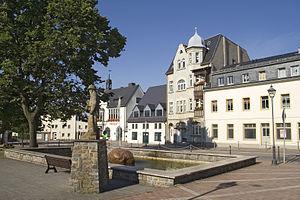
Brand-Erbisdorf est une ville de Saxe, située dans l'arrondissement de Saxe centrale, dans le district de Chemnitz.